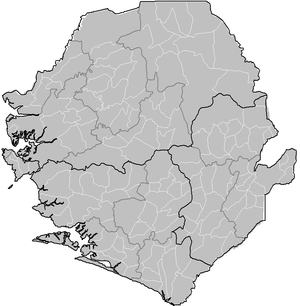
La Sierra Leone est divisée depuis 2017 en quatre provinces et une zone.